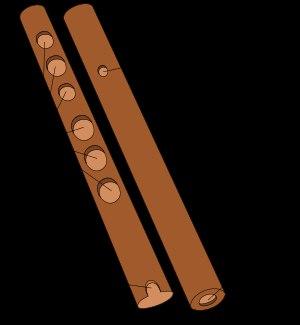
La quena, quéna, ou kena, est un instrument à vent de la famille des bois ; soit une flûte d'origine précolombienne dans les pays andins, largement utilisée dans la musique des Andes et plus généralement dans la musique sud-américaine et latine, de l'Argentine à la Colombie.